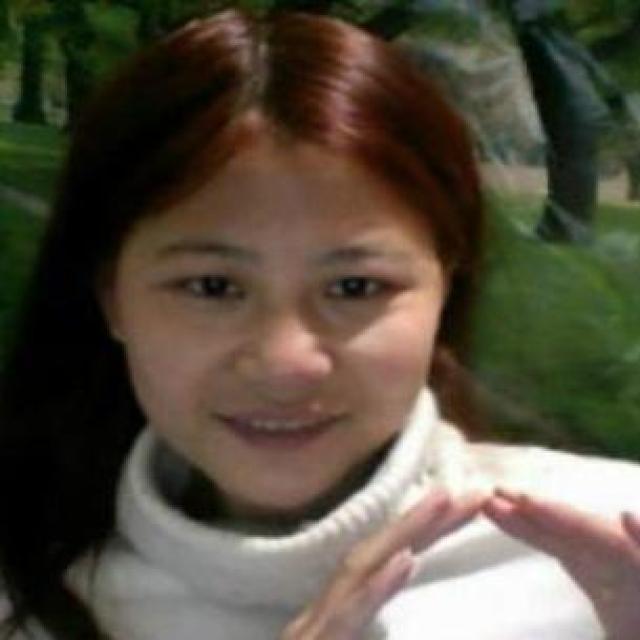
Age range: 21-44